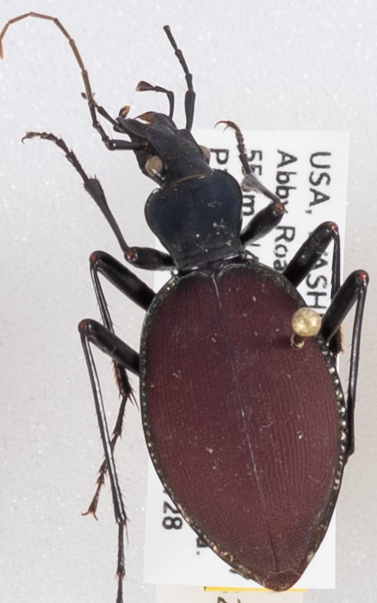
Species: Scaphinotus angusticollis
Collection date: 2020-07-28
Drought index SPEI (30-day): -0.1
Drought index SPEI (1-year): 0.32
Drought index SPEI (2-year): -1.69